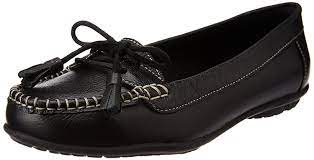
Label: Ballet Flat